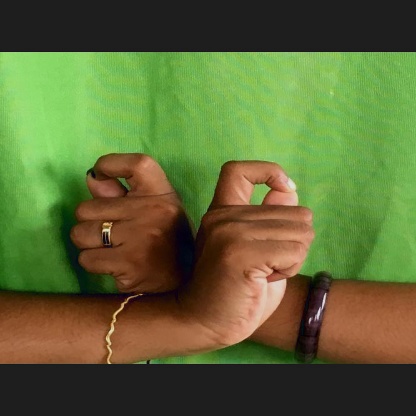
Mudra: Berunda